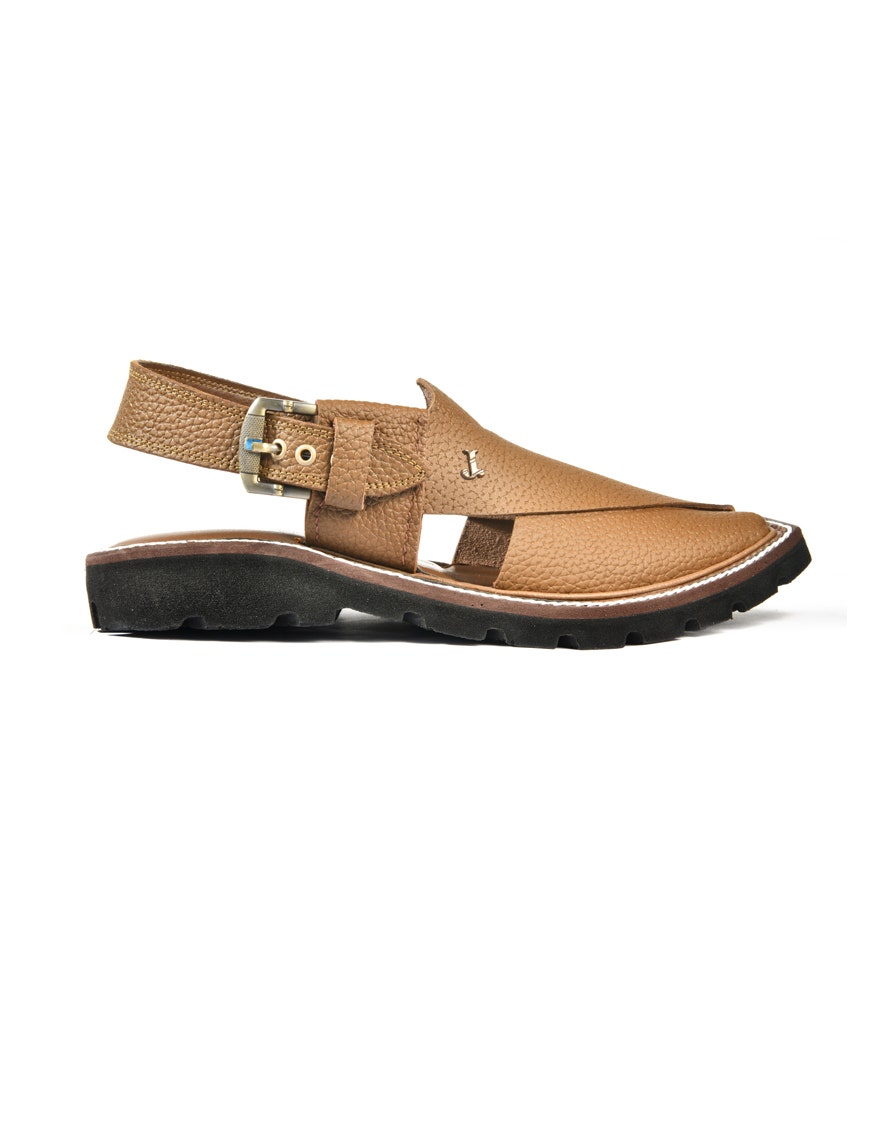
tan leather karra sandal